Dudleytown Historic District

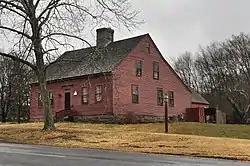

The Dudleytown Historic District, also known as Clapboard Hill is a historic district in Guilford, Connecticut. Extending along Clapboard Hill Road for , it encompasses a landscape whose land usage encapsulates all of the major regional rural development trends from the 17th to the early 20th centuries. It is architecturally dominated by rural vernacular residences of the 18th and 19th centuries. It was listed on the National Register of Historic Places in 1991.